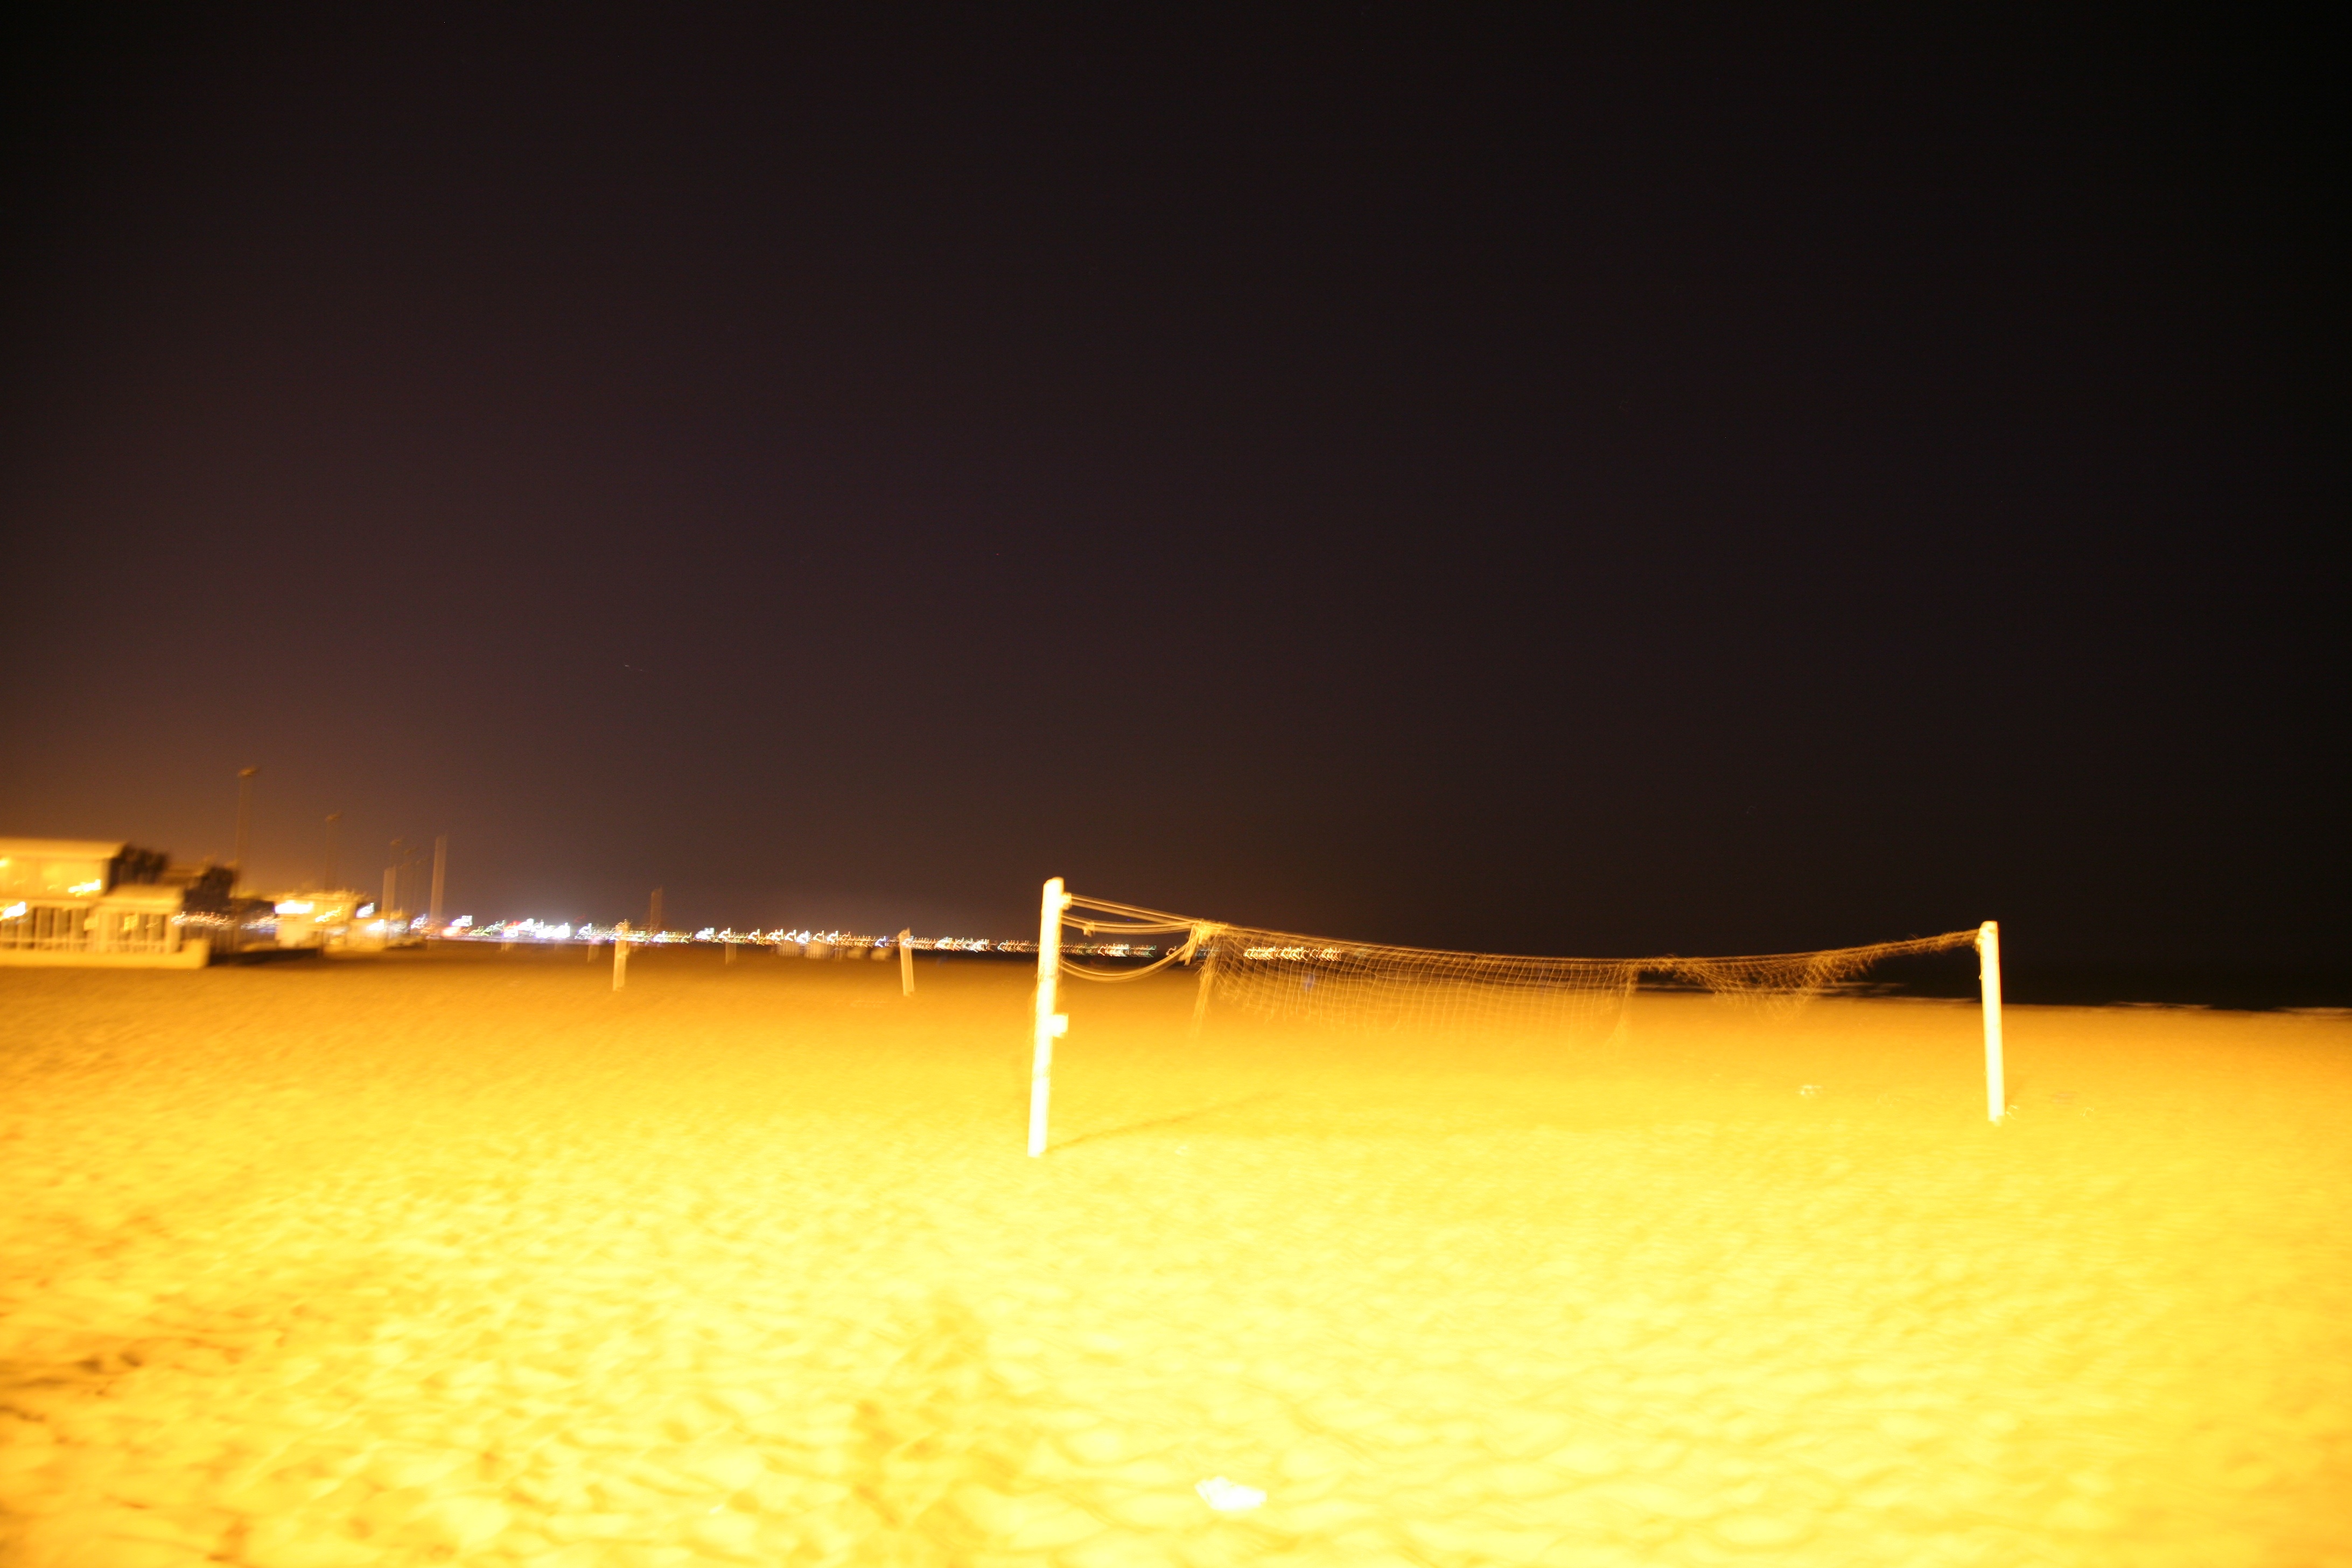
beach, sea, horizon, light, sky, sun, sunrise, sunset, night, sunlight, morning, wave, dawn, dusk, evening, lighting, strand, plage, spain, espagne, playa, valencia, espanha, frontdemer, espana, spanien, paseomaritimo, spagna, seafront, spanje, espanya, valence, malvarrosa, astronomical object, atmosphere of earth